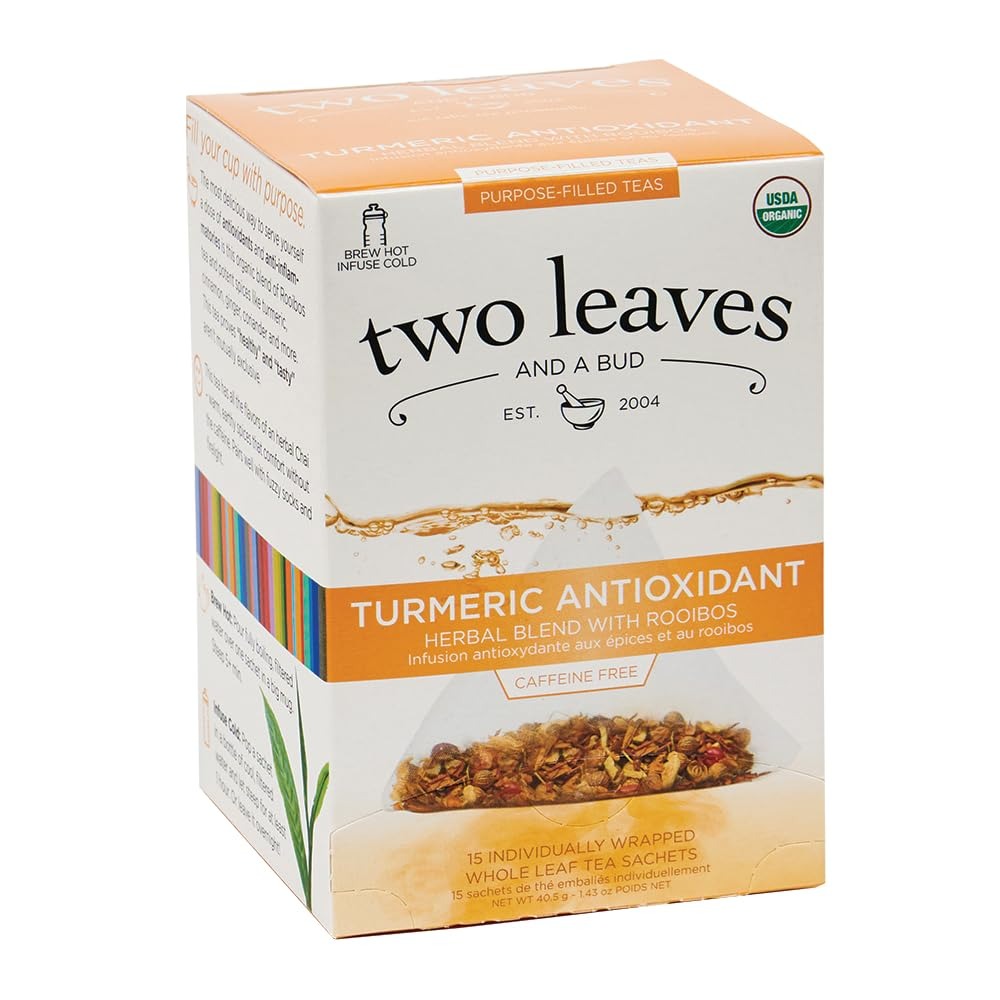
Item Name: Two Leaves and a Bud Organic Turmeric Antioxidant Herbal Tea, 15 Count (Pack of 1)
Bullet Point 1: Healthy and Delicious - The most delicious way to serve yourself a dose of antioxidants and anti-inflammatories is this naturally caffeine-free organic blend of rooibos and potent spices like turmeric, cinnamon, ginger, coriander and more. It's healthy and tasty!
Bullet Point 2: Can be Made Hot or Cold - Try infusing in cool water: Just pop a sachet in your water bottle. It will take some time for the flavor to develop, but feel free to start sipping immediately.
Bullet Point 3: Two Leaves and a Bud is an independent tea company named for the part of the tea plant (Camellia sinensis) plucked by hand to make the world's best tea. From the mountain town of Basalt, Colorado, our team sources, slurps, and sips the finest tea you’ll find anywhere.
Bullet Point 4: Ingredients: Rooibos*, cinnamon*, curcuma (turmeric) root*, ginger*, coriander*, cardamom*, black pepper*, orange peel*, natural vanilla flavor, pink pepper*, rose petals*, natural orange flavor (*organic)
Bullet Point 5: Notoriously picky? So are we. That's why we offer our Power to the Picky Guarantee. If you aren't 100% satisfied, please contact us within 60 days of purchase and we'll make it right!
Product Description: The most delicious way to serve yourself a dose of antioxidants and anti-inflammatories is this naturally caffeine-free organic blend of rooibos and potent spices like turmeric, cinnamon, ginger, coriander and more. It's healthy and tasty! Two Leaves and a Bud is an independent tea company named for the part of the tea plant (Camellia sinensis) plucked by hand to make the world's best tea. From the mountain town of Basalt, Colorado, our team sources, slurps, and sips the finest tea you’ll find anywhere.
Value: 15.0
Unit: Count

Price: 10.95